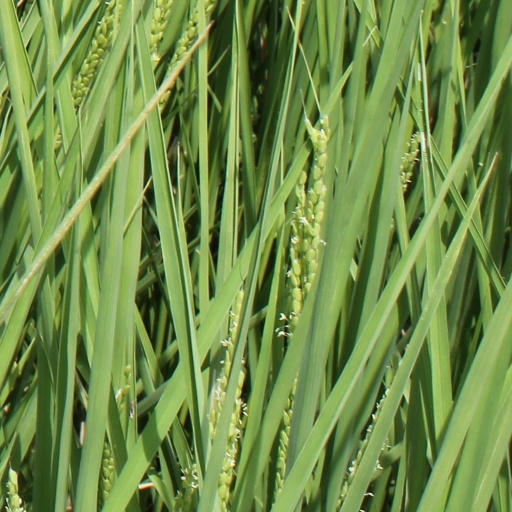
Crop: rice